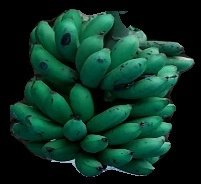
Variety: rasbale
Grade: grade3